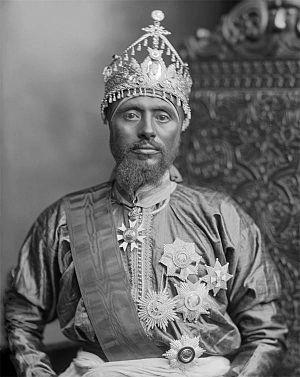
La bataille d'Adoua se déroule près du village d'Adoua, au cœur de la région du Tigré, dans le nord de l’Éthiopie, le 1ᵉʳ mars 1896. Elle oppose les forces de l'Empire éthiopien du negusse negest Menelik II à celles du royaume d’Italie dirigées par le colonel Baratieri. Elle conclut, par la victoire des Éthiopiens, la première guerre italo-éthiopienne et clôt une fin de XIXᵉ siècle marquée par diverses tentatives de pénétration en Éthiopie menées par plusieurs puissances.
Menelik II, né sous le nom de Sahle Maryam, est prince, negus du Choa, puis empereur d'Éthiopie. Il est également connu sous son nom de cavalier Abba Dagnew.
Le ras Mekonnen Welde Mikaél, également connu sous son nom de cavalier Abba Qagnew est un homme politique et militaire éthiopien. Il est le père de Teferi Mekonnen, plus connu sous le nom de règne d'Haïlé Sélassié.